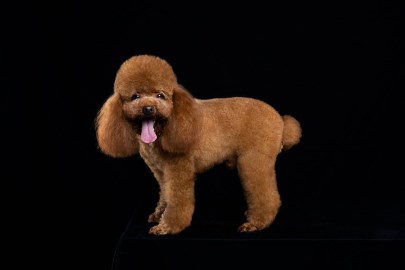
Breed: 7449-n000128-teddy